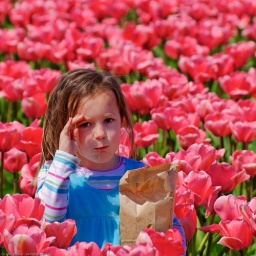
Another candid - She was running with her bag of popcorn in the fields...